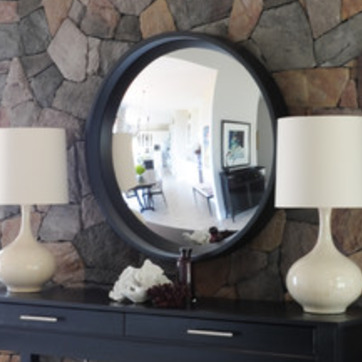
Material: mirror